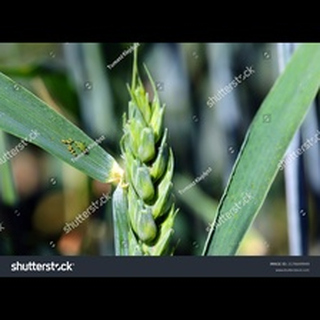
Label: wheat_aphid